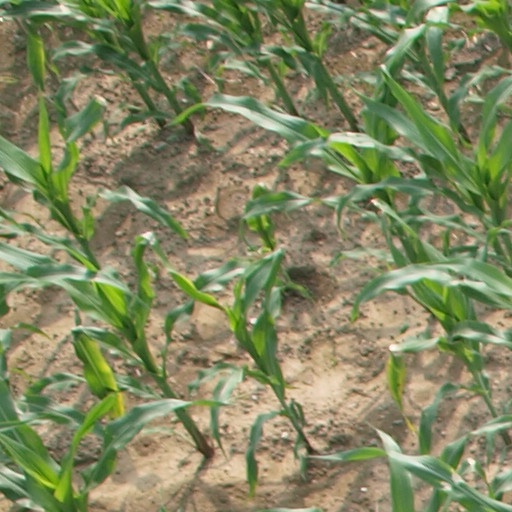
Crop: maize; corn